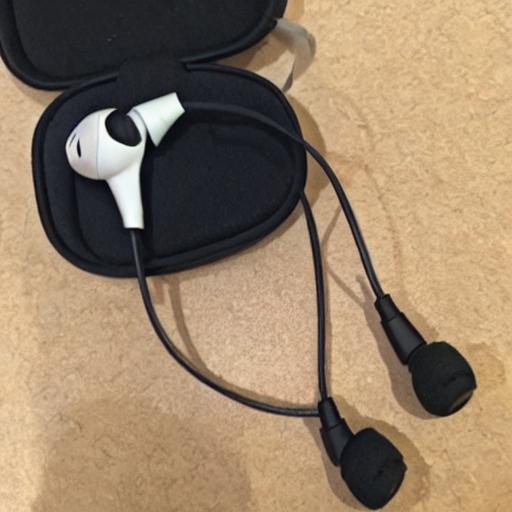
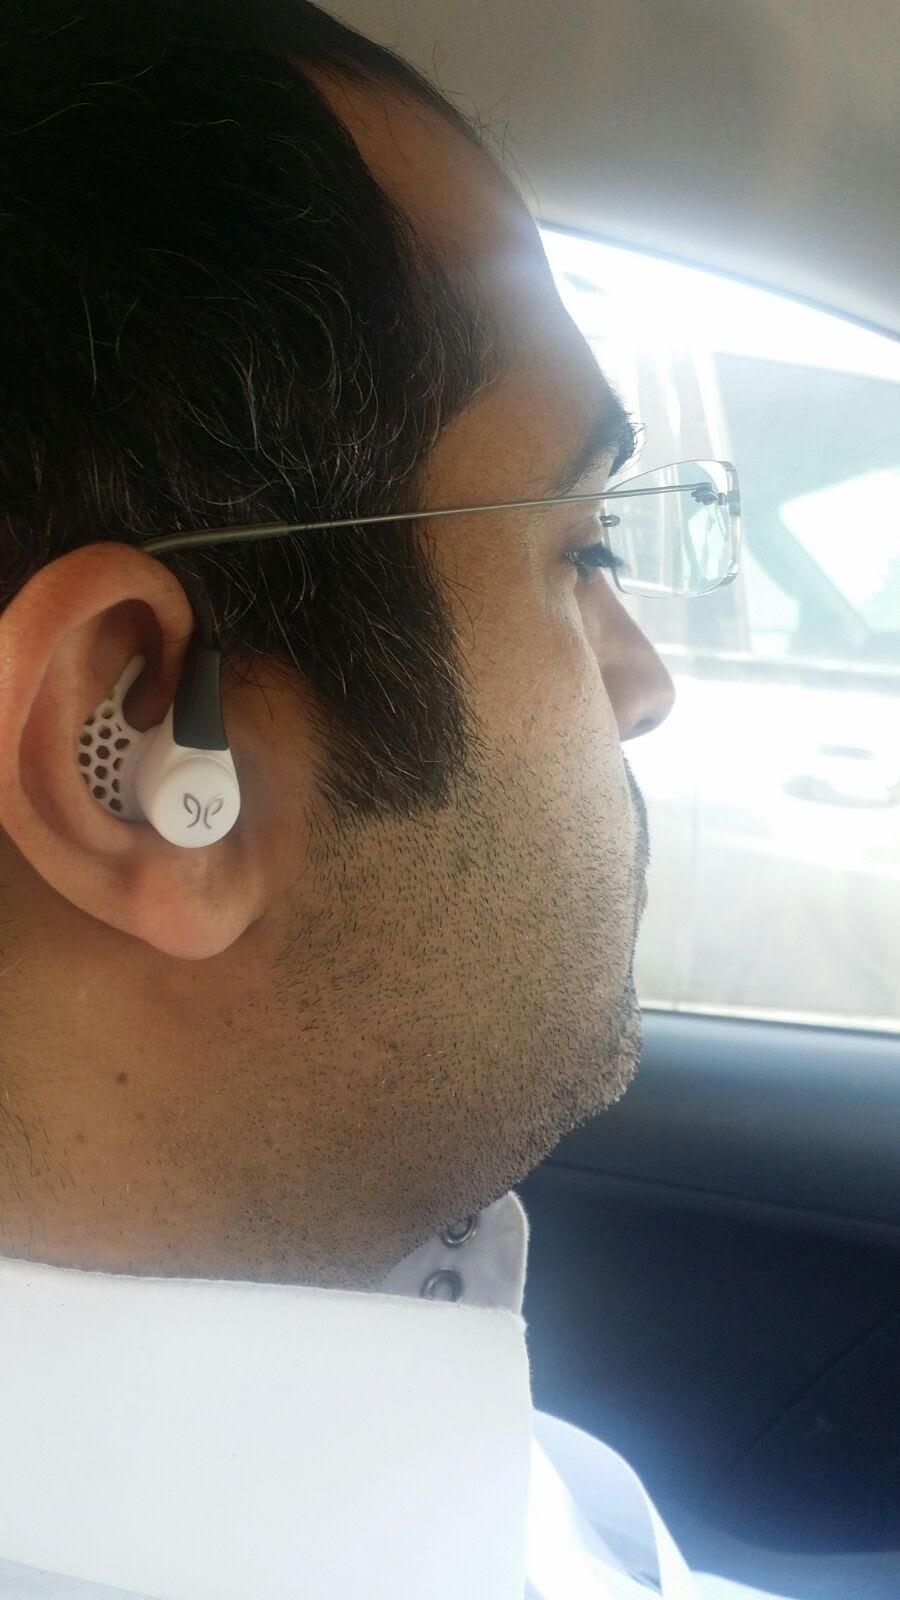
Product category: headphones
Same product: no